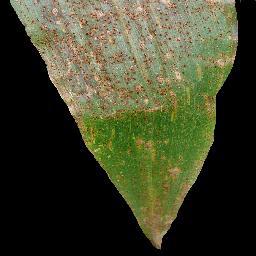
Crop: corn
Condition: (maize)_common_rust